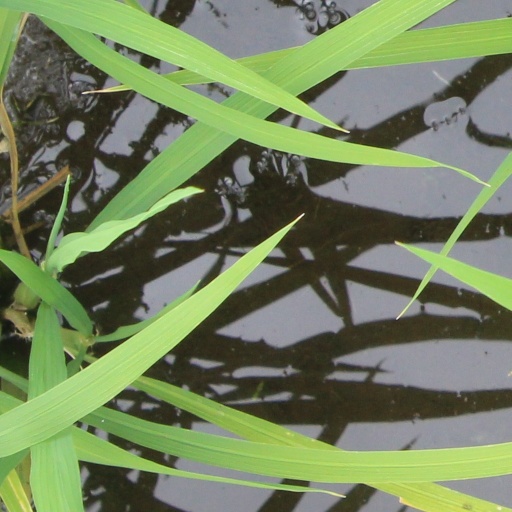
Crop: rice